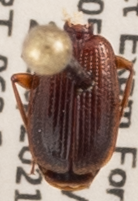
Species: Cymindis neglecta
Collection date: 2021-09-22
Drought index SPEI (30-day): -1.01
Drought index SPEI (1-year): -0.8
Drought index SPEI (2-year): -0.54